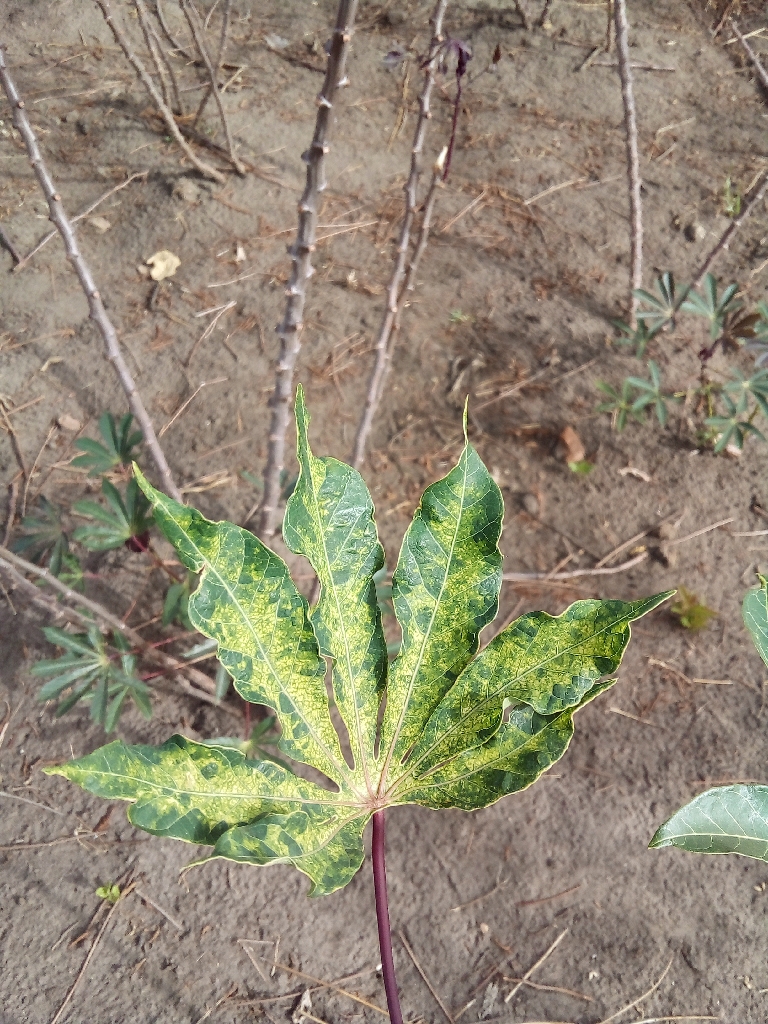
Label: cassava mosaic disease (cmd)